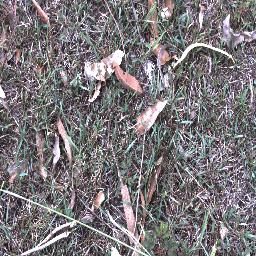
Label: negative